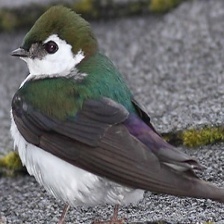
Species: VIOLET GREEN SWALLOW
Scientific name: TACHYCINETA THALASSINA